Silpheed

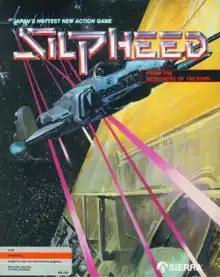

is a video game developed by Game Arts and designed by Takeshi Miyaji. It made its debut on the Japanese PC-8801 in 1986, and was ported to the FM-7 and MS-DOS soon after. It was later remade for the Sega CD and has a sequel called "" for the PlayStation 2.